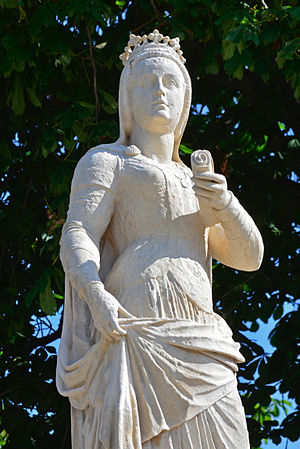
Anne af Bretagne / Repræsentationer og social arv
Anne af Bretagne var regerende hertuginde af Bretagne fra 1488 indtil sin død, og dronning af Frankrig fra 1491 til 1498 som hustru til Karl 8. og fra 1499 til sin død som hustru til Ludvig 12. Hun er den eneste kvinde, der har været dronning af Frankrig to gange. Under De Italienske Krige blev Anne også dronning af Napoli fra 1501 til 1504 og hertuginde af Milano 1499-1500 og fra 1500 til 1512.